Answer in natural language. Estimate the real world distances between objects in the image. Which object is closer to Window, white rectangular dining table or sixdrawer dresser in gray? Choose between the following options: sixdrawer dresser in gray or white rectangular dining table
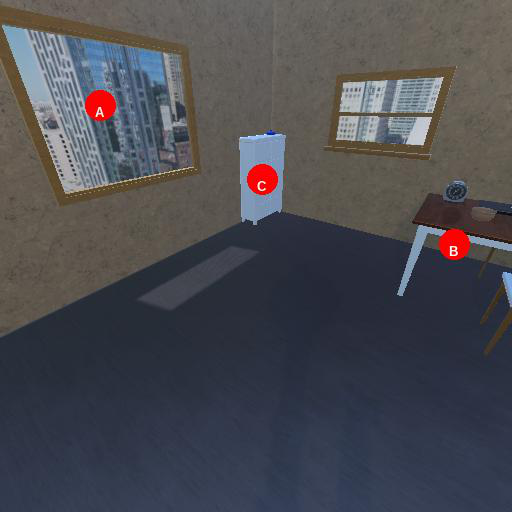
<answer>sixdrawer dresser in gray</answer>